Question: Who is walking past a train?
Tambaya: Waye yake tafiya ya wuce jirgin ƙasa?
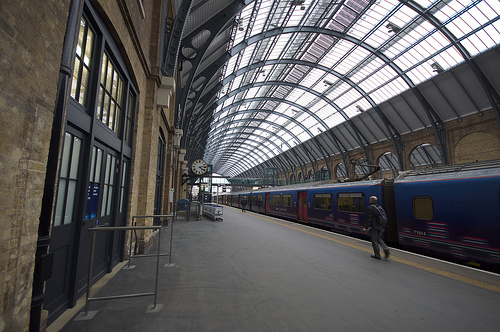
Answer: The man with the backpack.
Amsa: Mutumi mai jakar bayan.